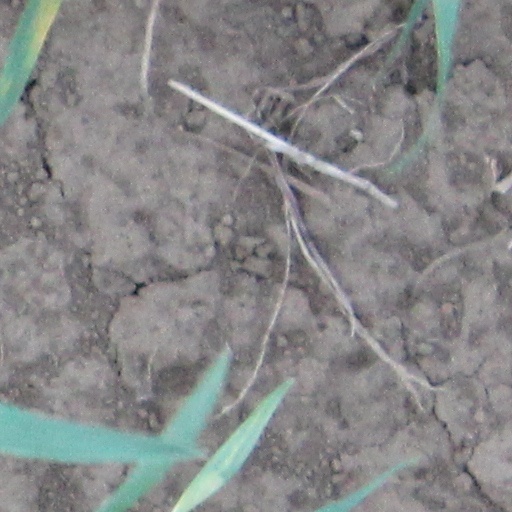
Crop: wheat